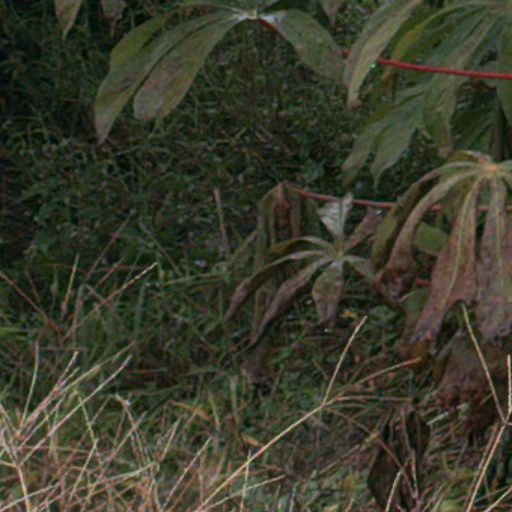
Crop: cassava